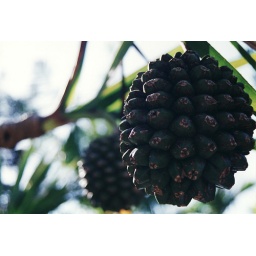
This plant dangled from a tree inside the Southeast Botanical Garden in Okinawa, Japan.